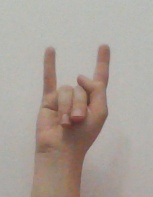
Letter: la